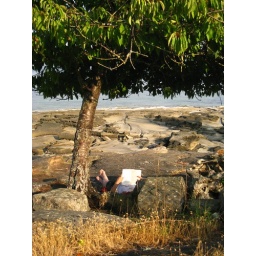
a good book under a good tree